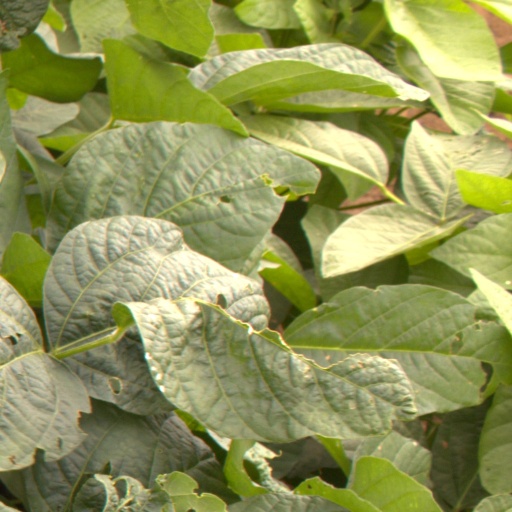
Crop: soybean